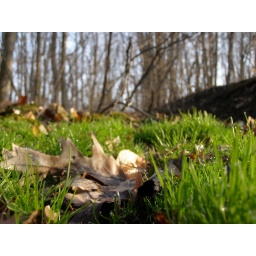
It's always so great to see this wonderful green grass popping up in the woods in the stream.